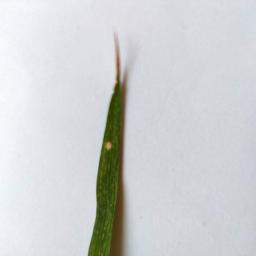
Label: Rice___Leaf_Blast